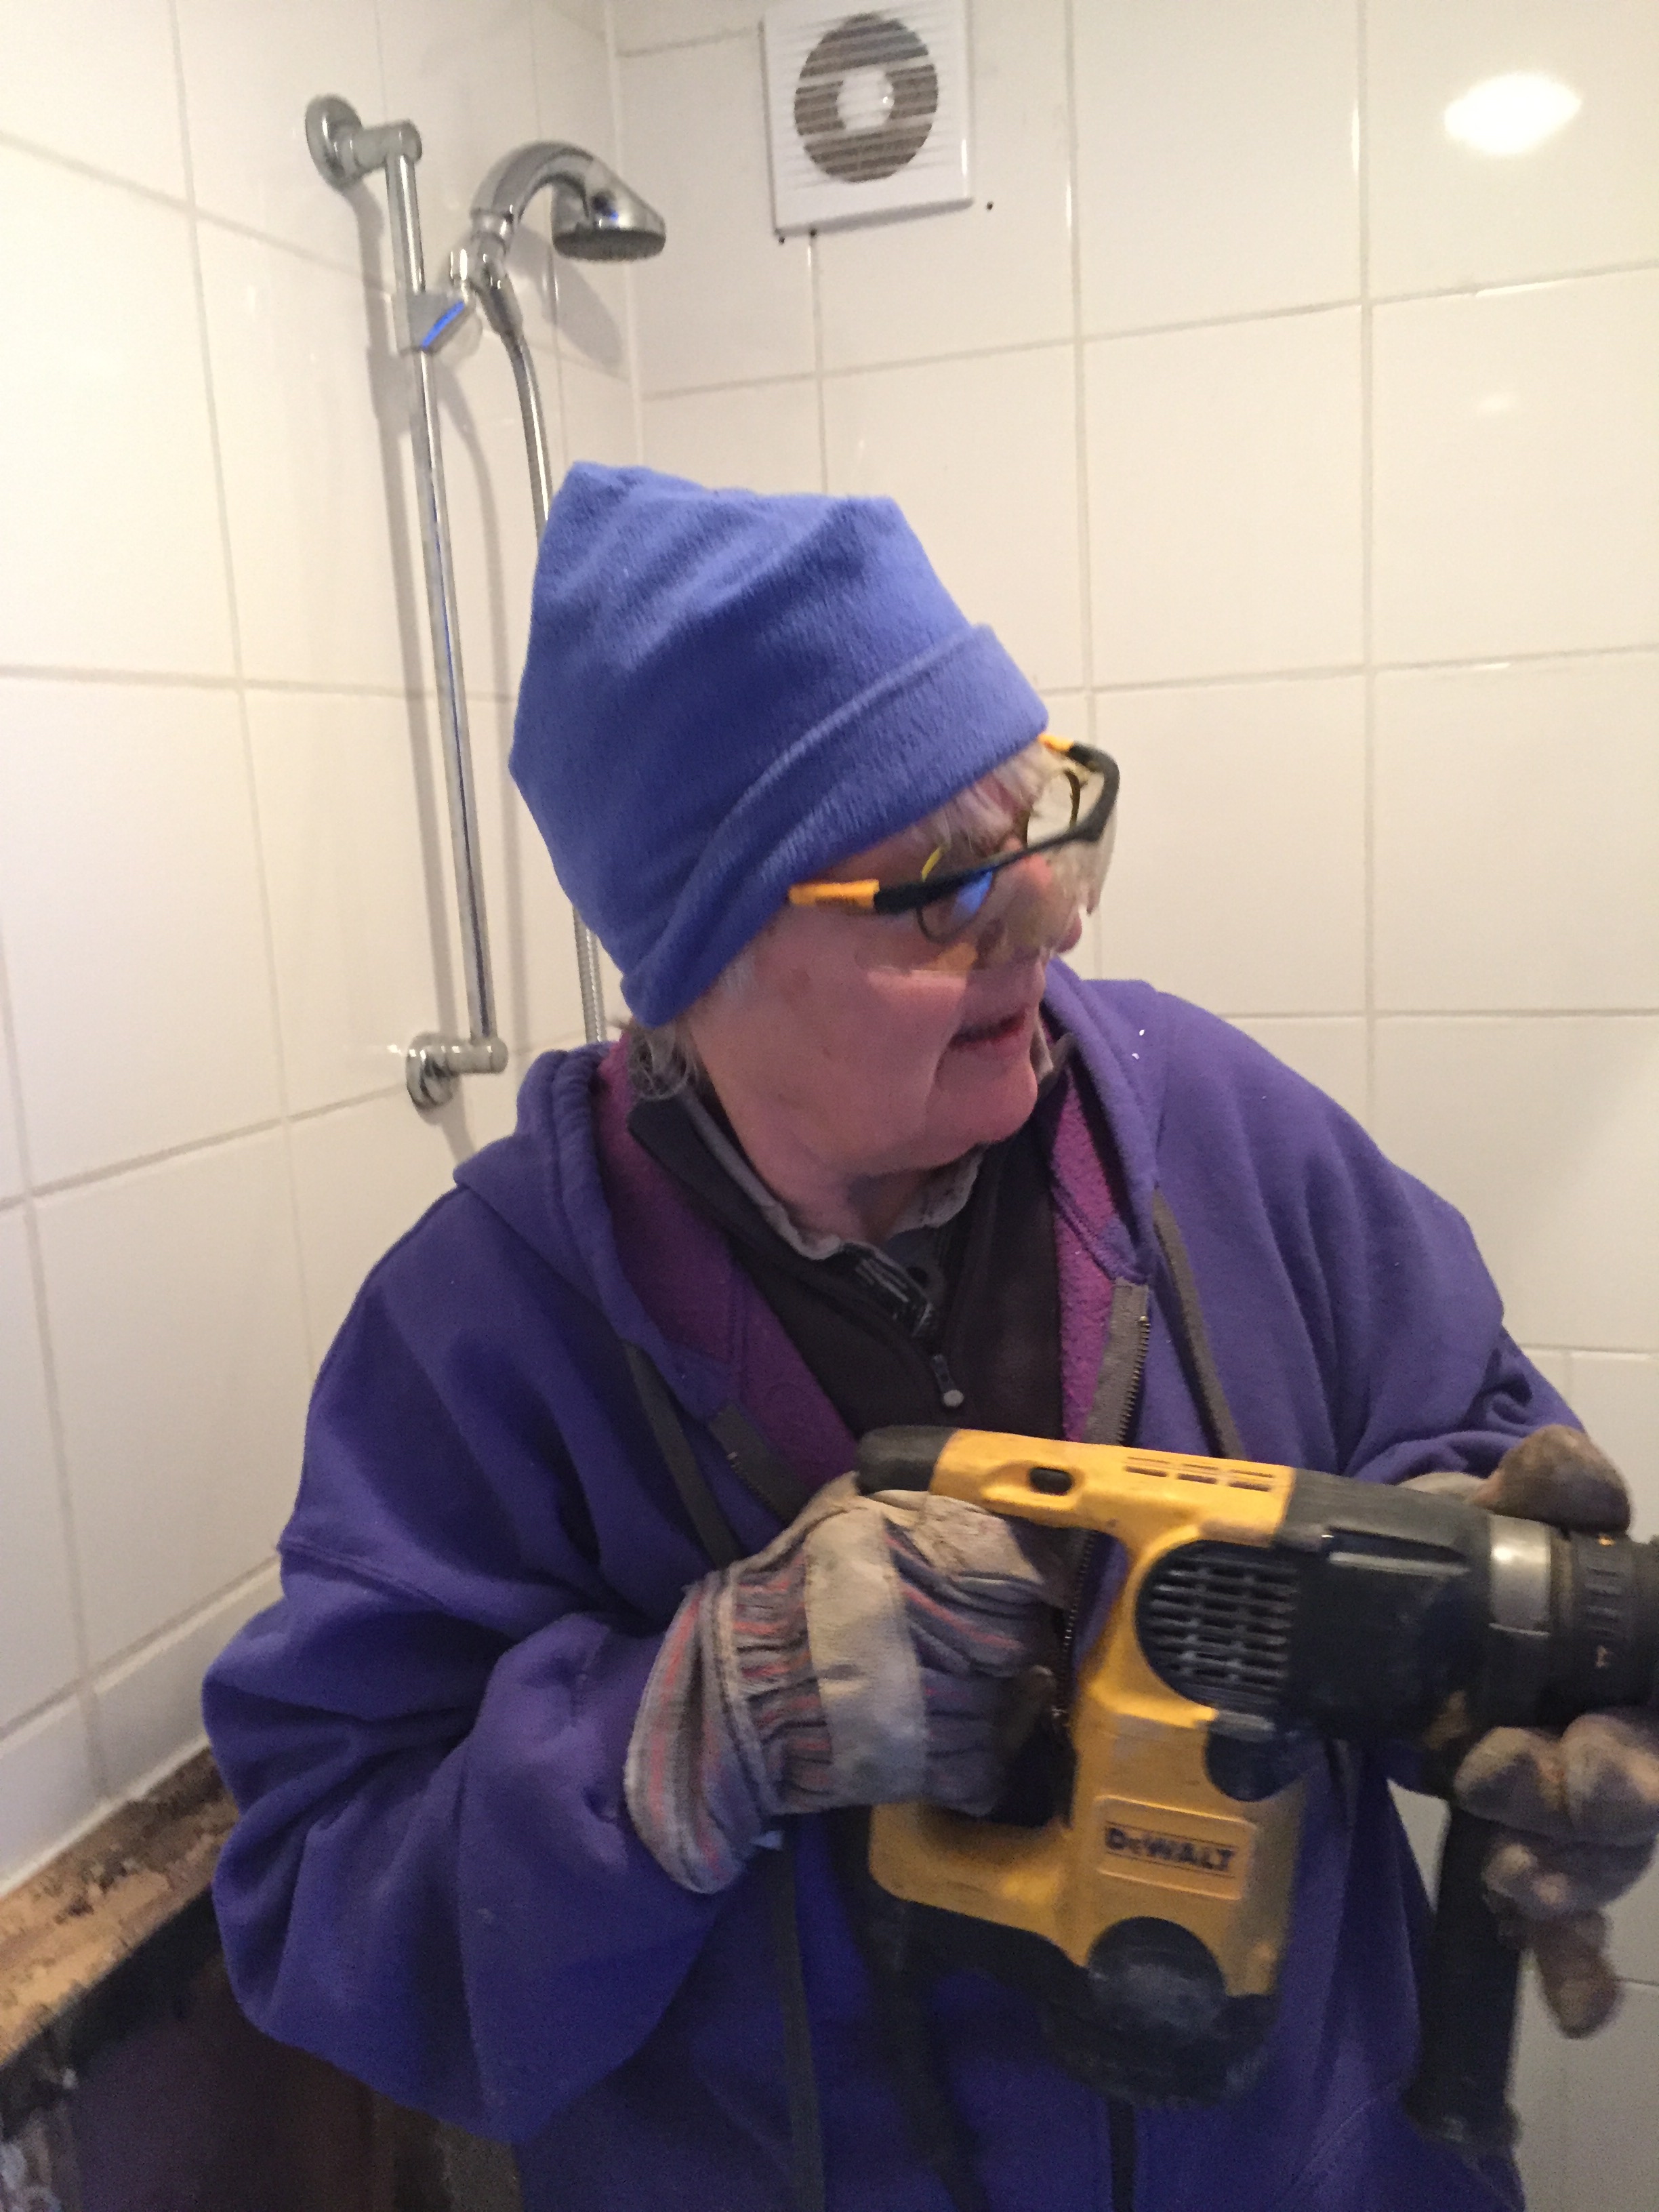
people, string instrument, musical instrument, room, musician, music, plucked string instruments